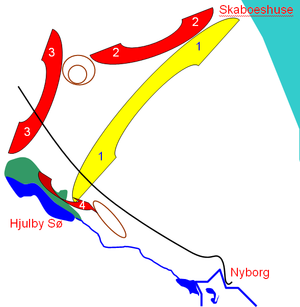
Slaget ved Nyborg / Baggrund
Den indledningsvise opstilling med (1) svenskerne, (2) Ebersteins korps og (3) Schacks korps samt (4) Ahlefeldts angreb.
Ved slaget ved Nyborg den 14. november 1659 vandt Danmark en afgørende sejr over Sverige under Karl Gustav-krigene.